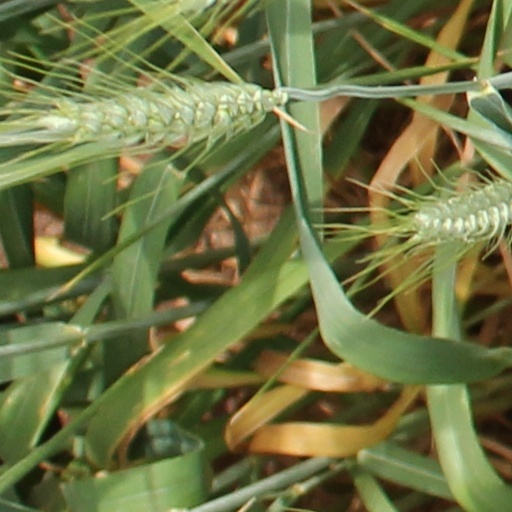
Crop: wheat